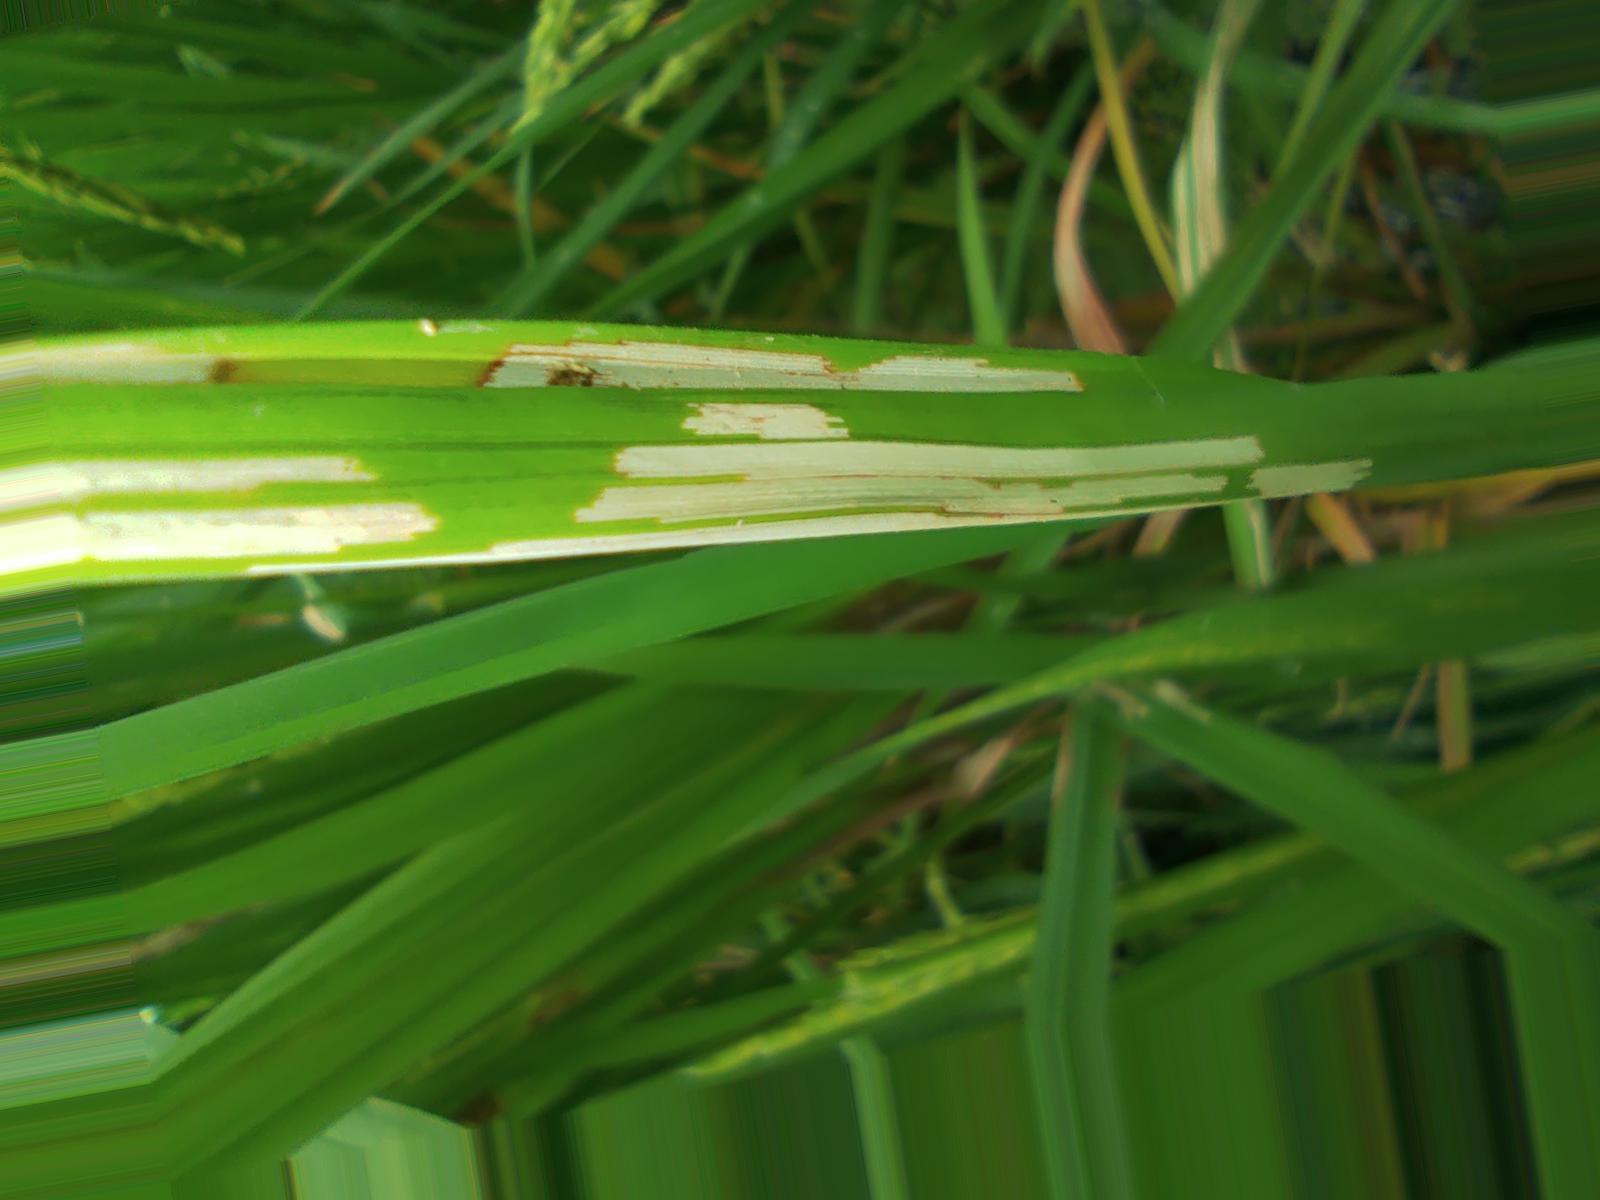
Nhãn: Sâu gai ( Hispa )